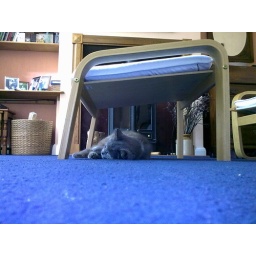
Last pictures of Smokey cat sleeping under a stool. RIP Smokey :-(